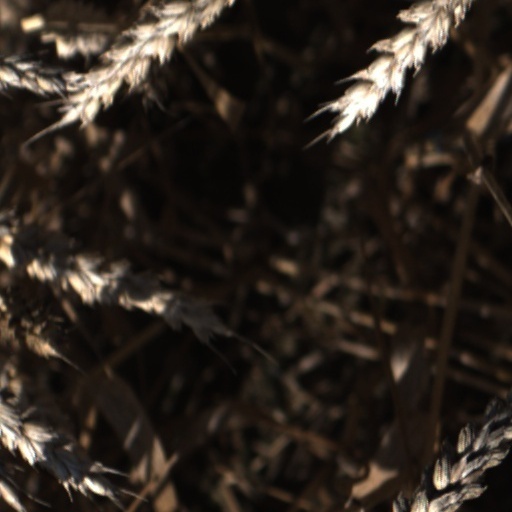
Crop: wheat